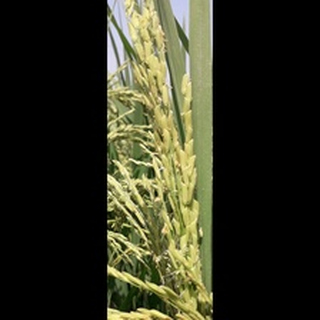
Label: healthy_rice